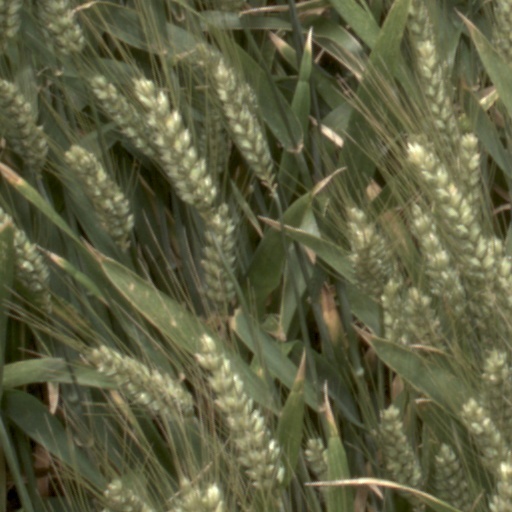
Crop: wheat